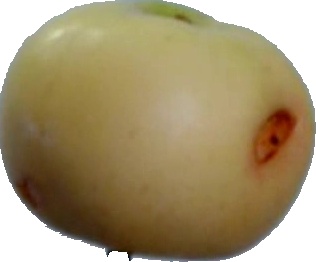
Label: apple_6